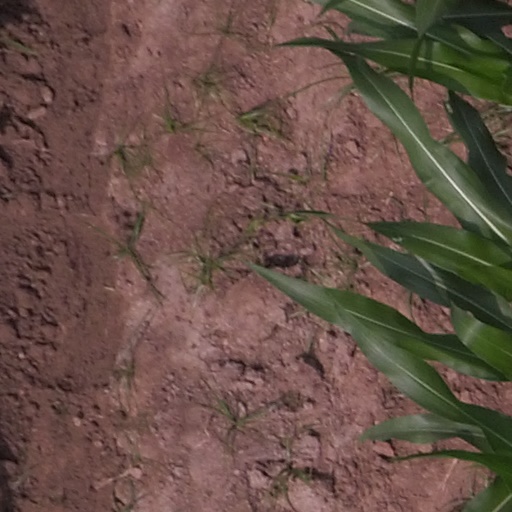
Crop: maize; corn